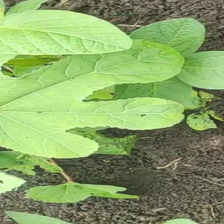
Weed species: Little_Mallow(Malva parviflora)